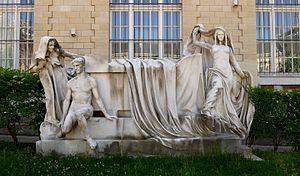
Le lycée Voltaire est un établissement public parisien d'enseignement général et technologique situé au 101, avenue de la République dans le 11ᵉ arrondissement de Paris.
Victor Joseph Jean Ambroise Ségoffin, dit Victor Ségoffin, né à Toulouse le 5 mars 1867 où il est mort le 17 octobre 1925, est un sculpteur et médailleur français.